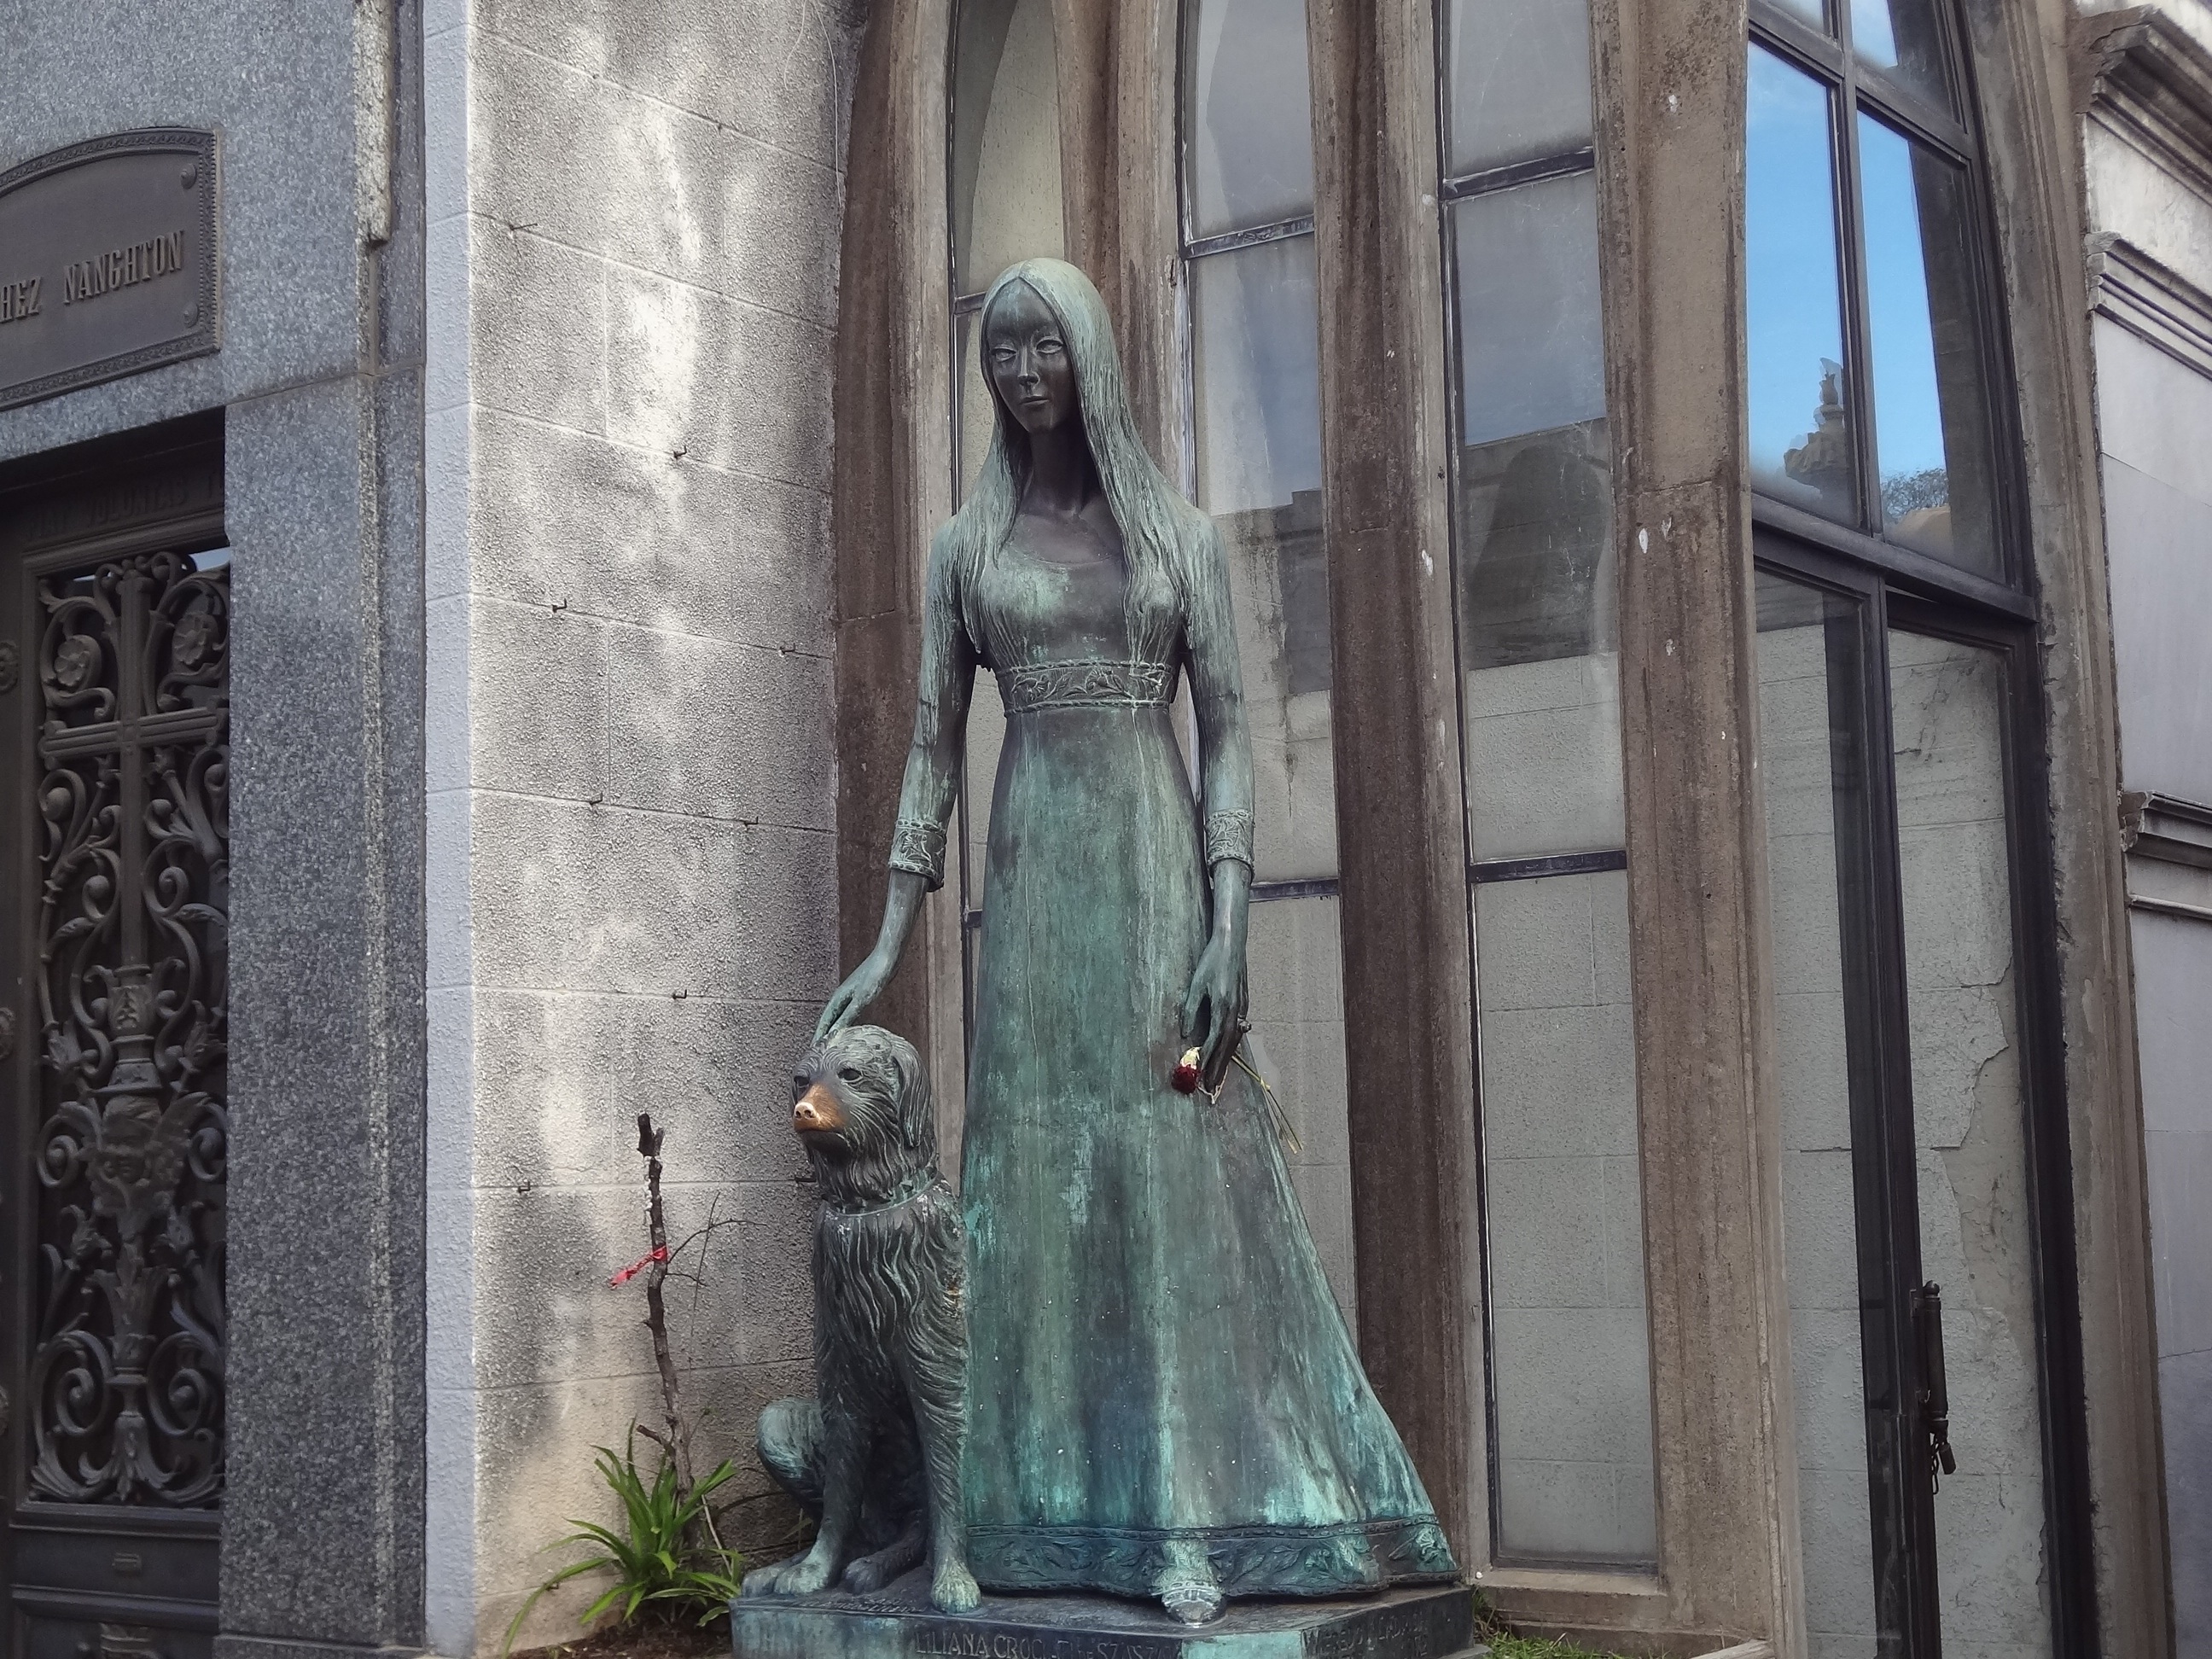
monument, statue, cathedral, cemetery, place of worship, sculpture, art, temple, mausoleum, funeral, ancient history, tomb art, recoleta cemetery